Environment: real
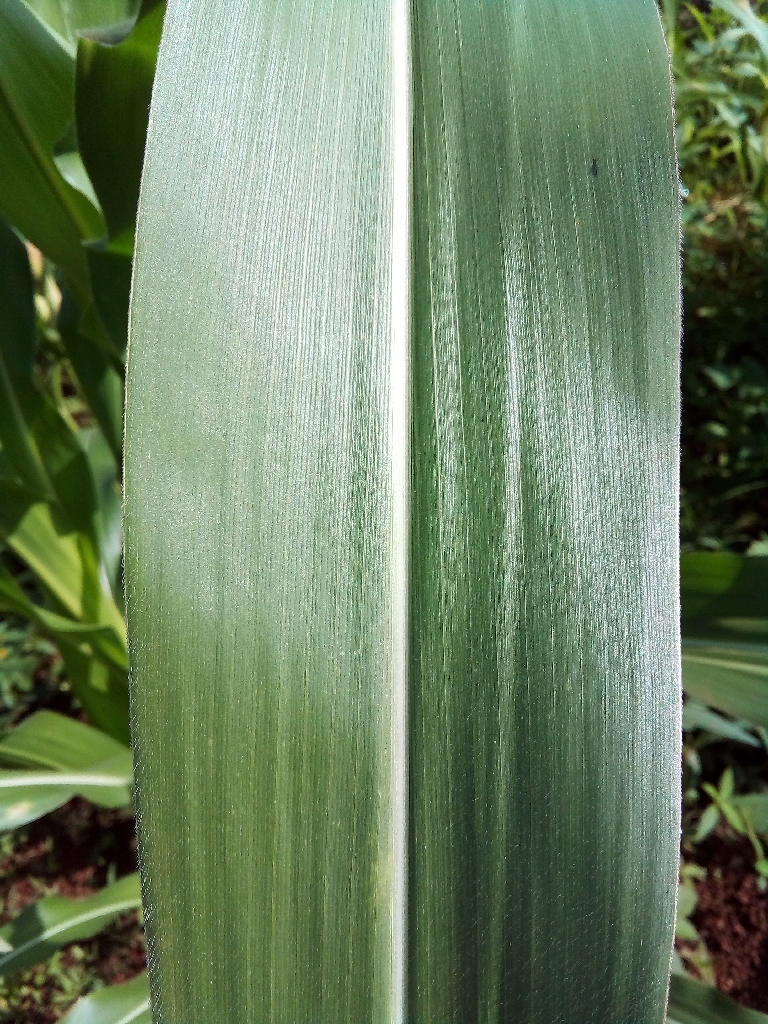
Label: healthy